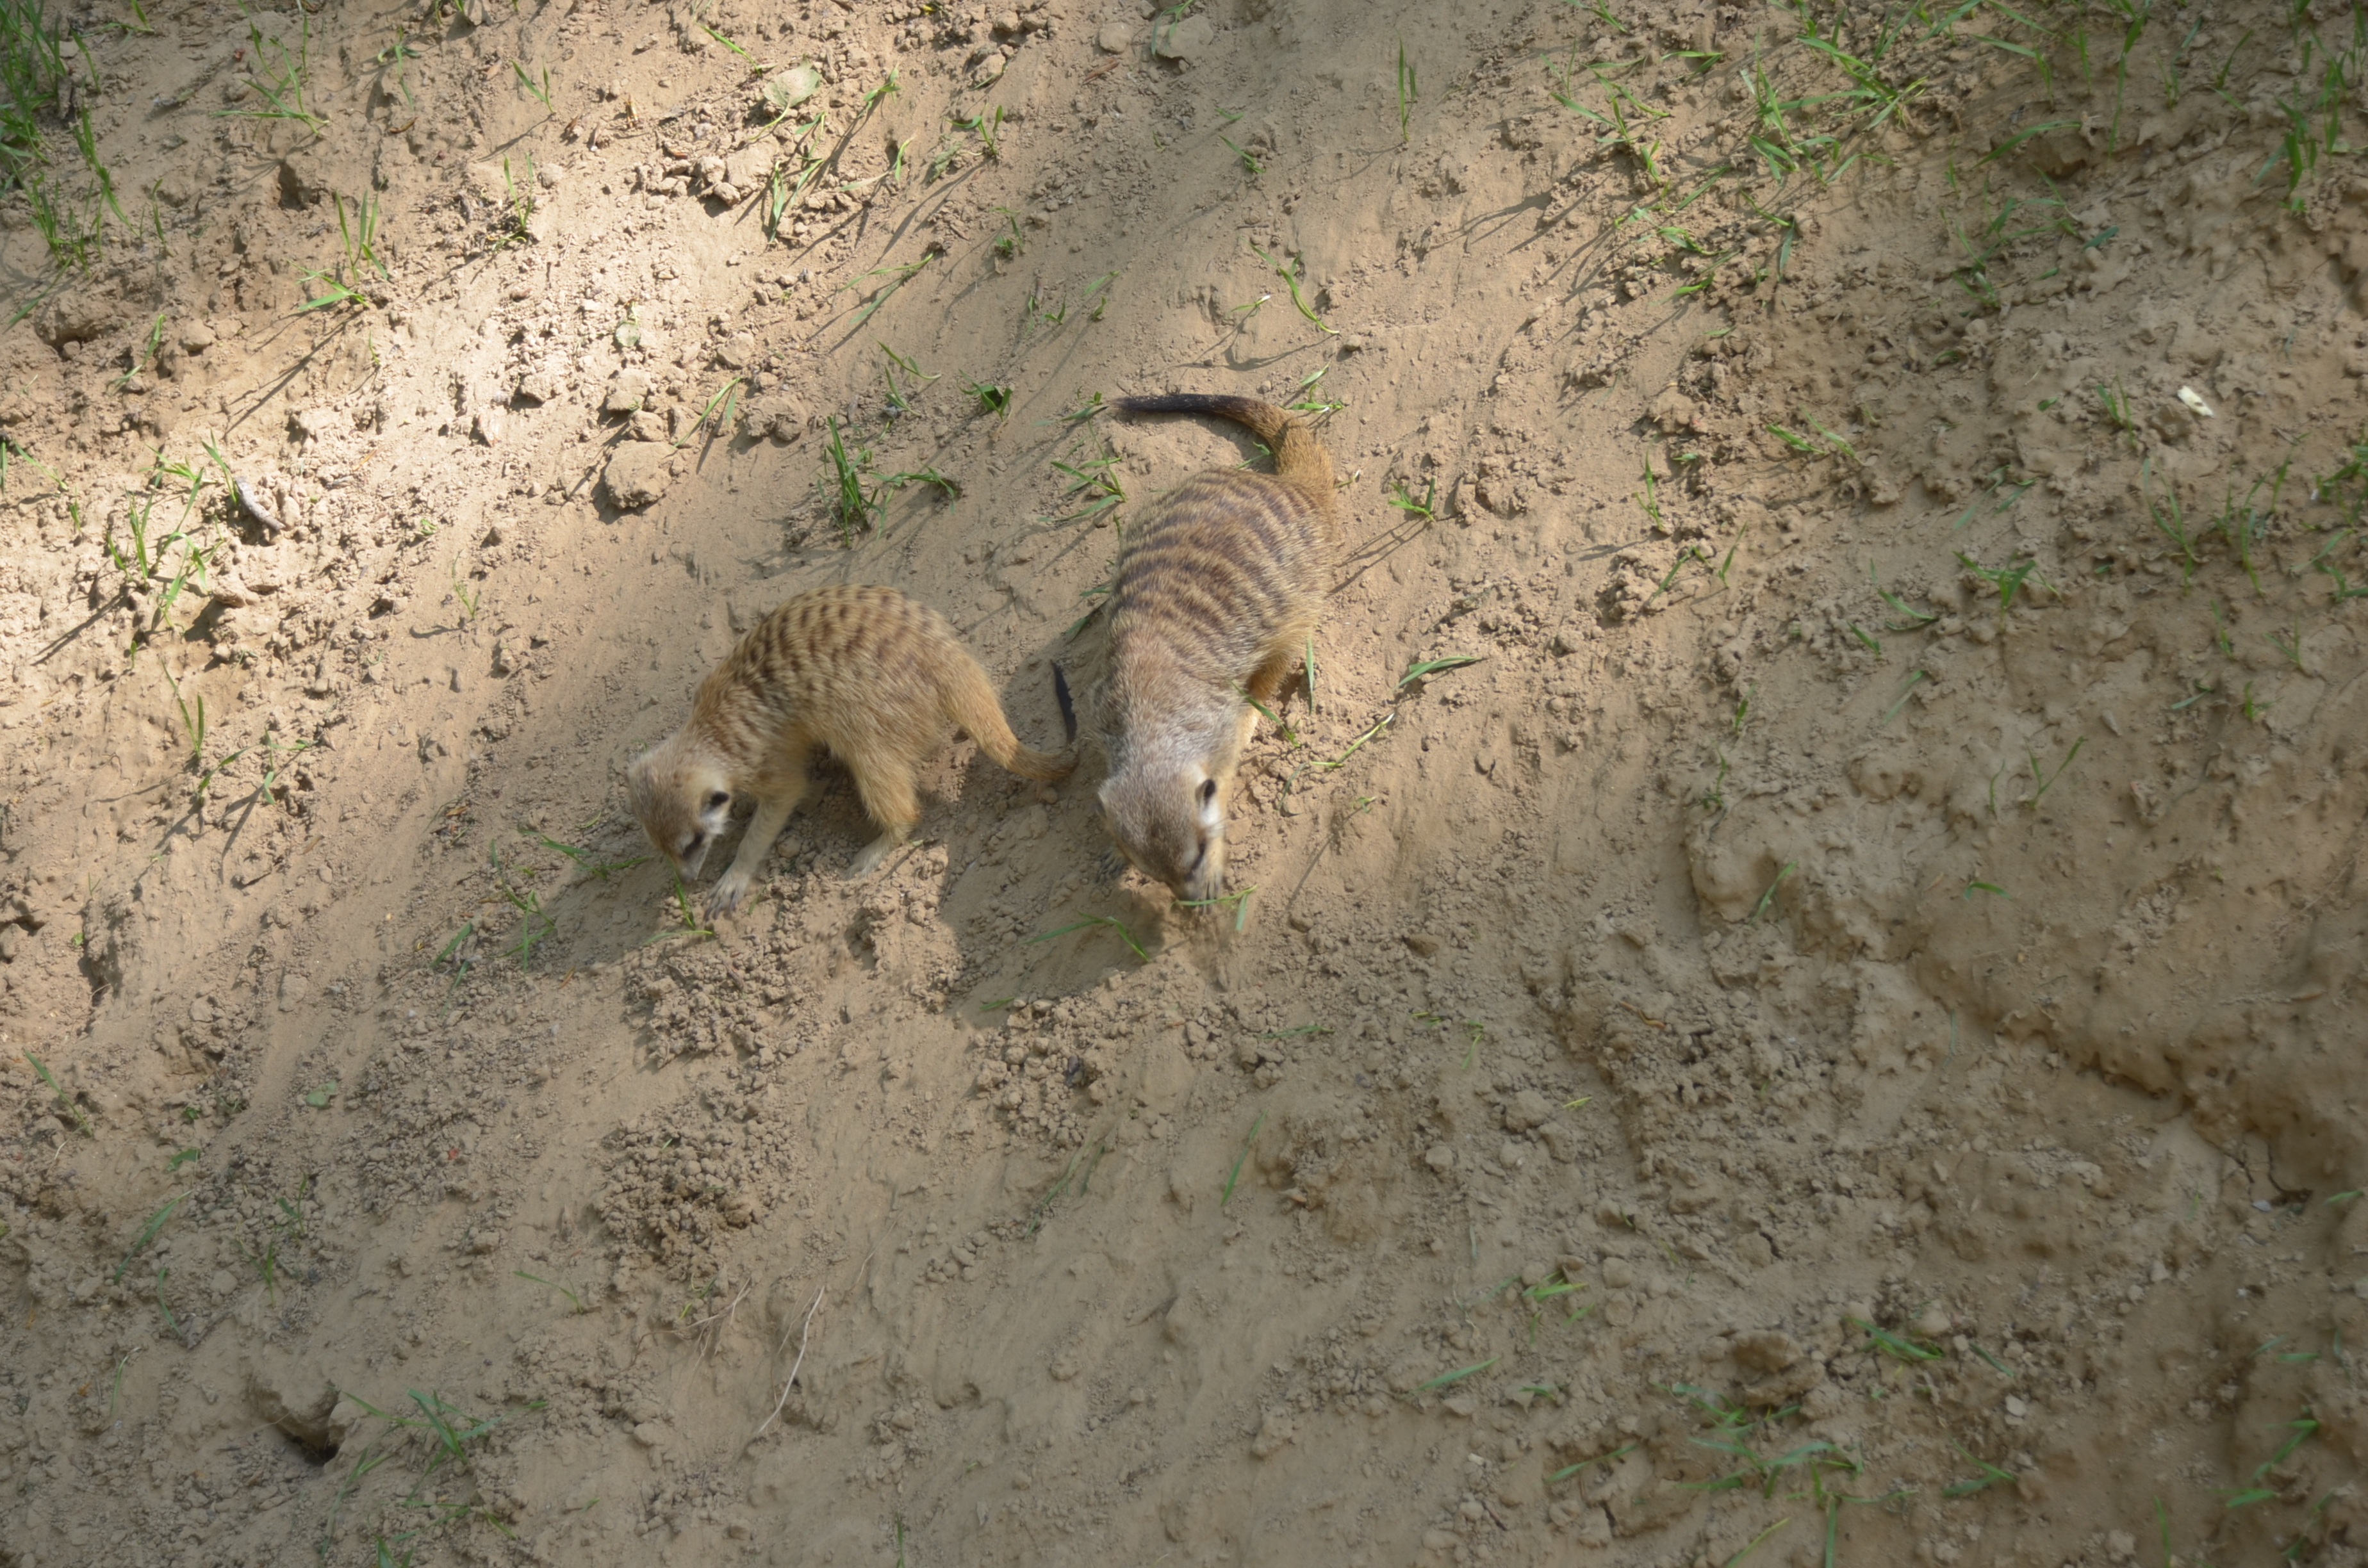
desert, mouse, animal, wildlife, mammal, hamster, fauna, vertebrate